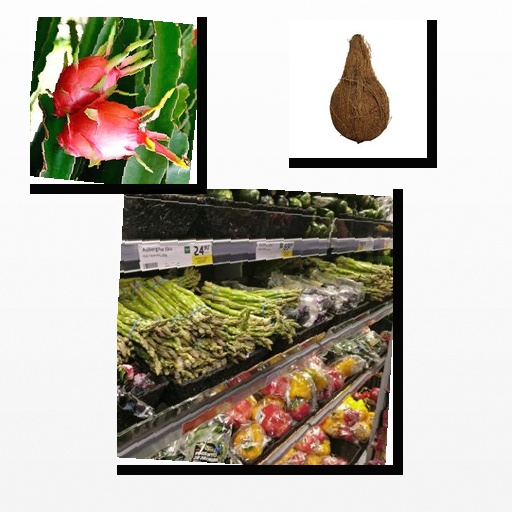
Food items: asparagus, coconut, dragon_fruit